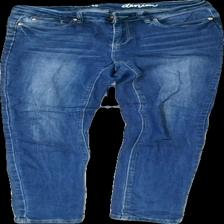
View: front
Type: Jeans
Category: Ladies
Brand: Not in the list
Brand text on label: Denim Everday Wear
Colors: Blue
Material: 100% cotton
Cut: Regular
Size: 40
Season: All
Trend: Denim
Stains: Minor
Price range: <50
Recommended usage: Export